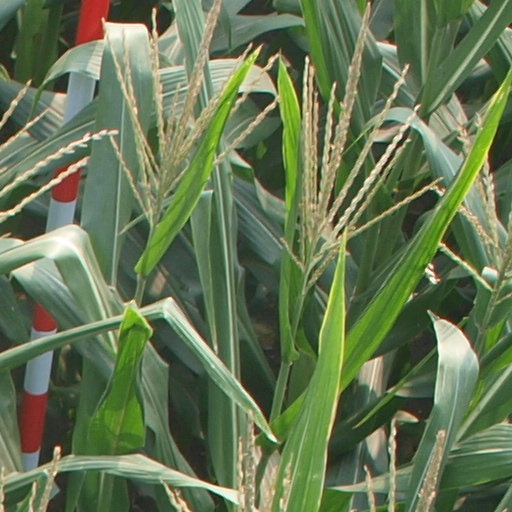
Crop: maize; corn